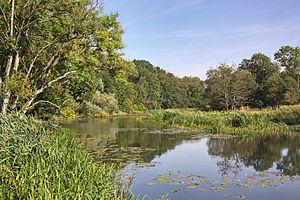
Le Råån est un cours d'eau suédois, qui a son embouchure dans la mer Baltique à Helsingborg.